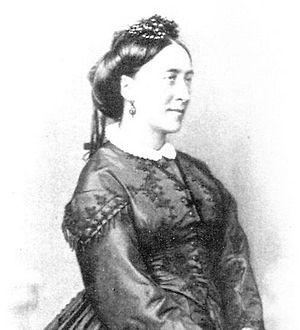
La duchesse Caroline Mariane de Mecklembourg-Strelitz, est une princesse allemande, princesse consort du Danemark à la suite de son mariage avec le futur roi Frédéric VII de Danemark.